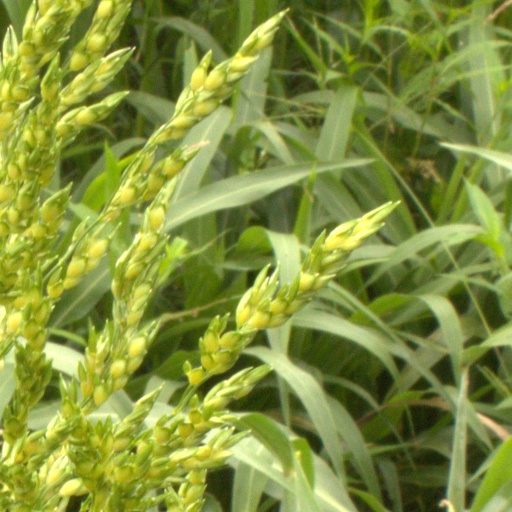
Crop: sorghum